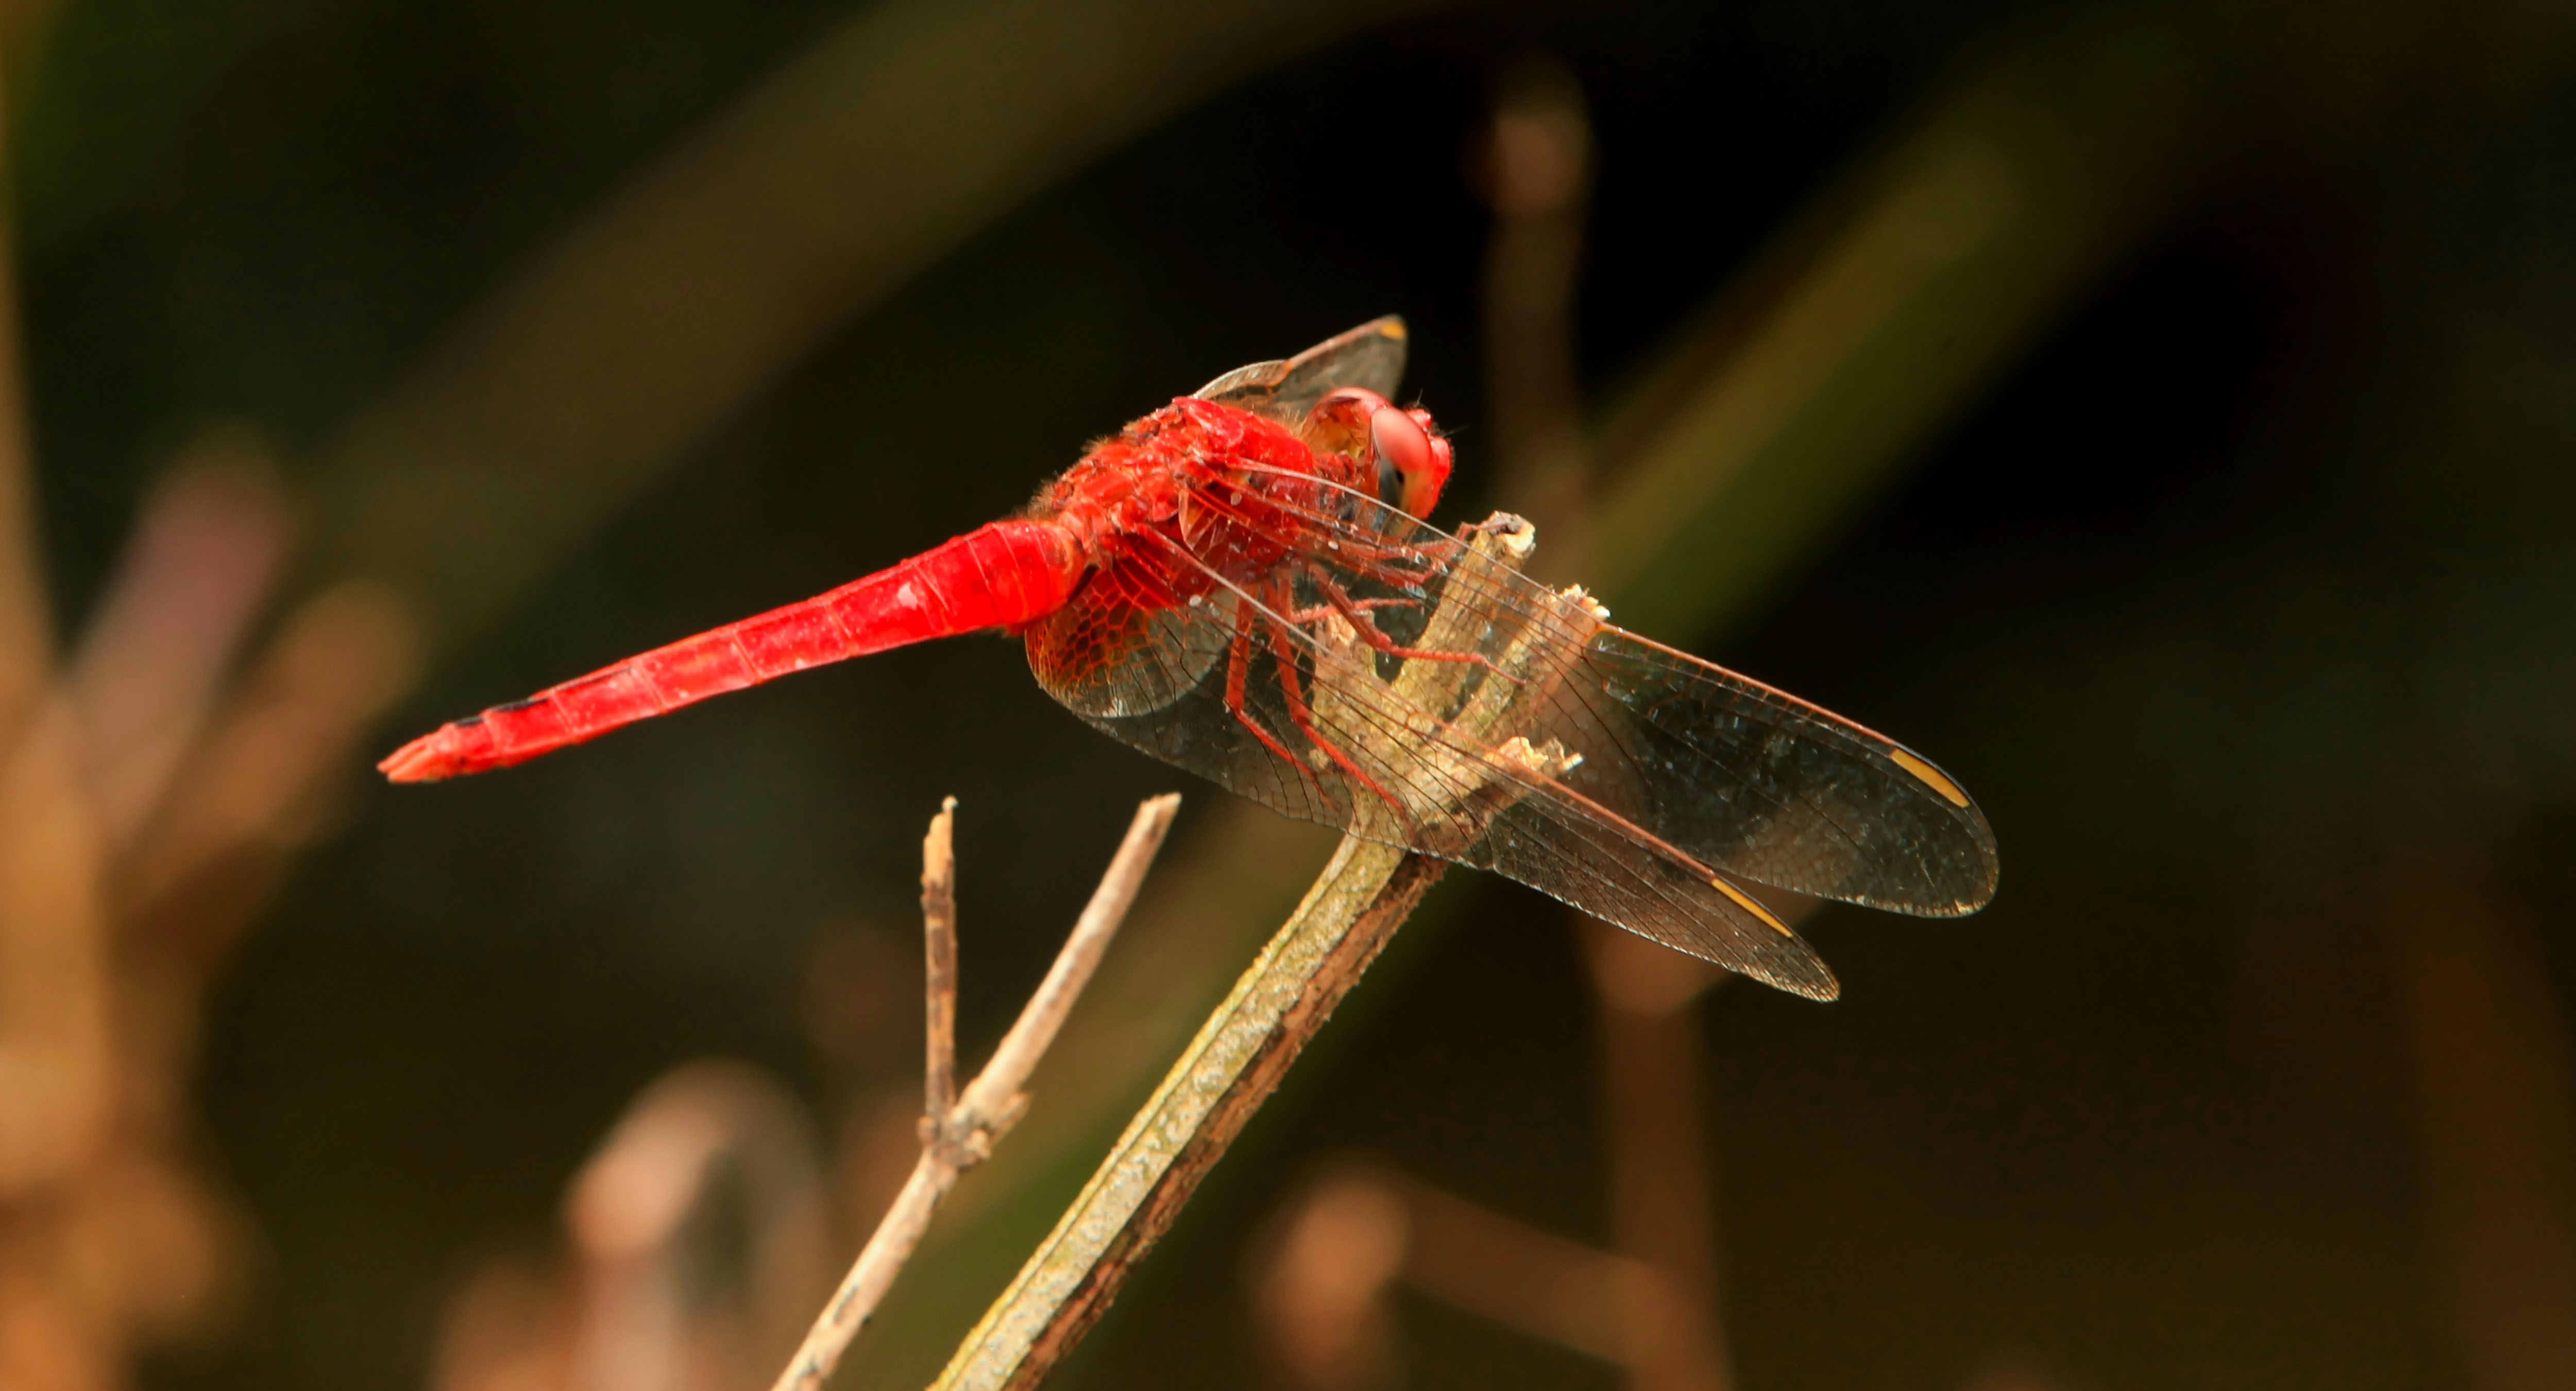
wildlife, insect, invertebrate, dragonfly, damselfly, macro photography, organism, arthropod, dragonflies and damseflies